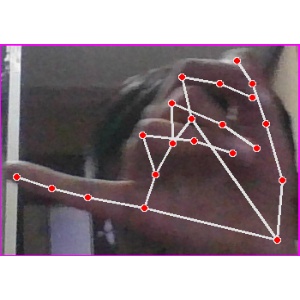
अक्षर: च